International relations (1648–1814)

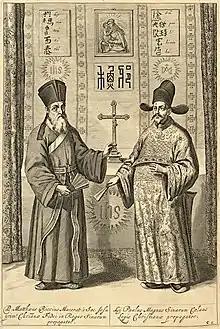
Matteo Ricci (left) and Xu Guangqi (right) in the Chinese edition of "Euclid's Elements" published in 1607

Although the French Revolution had a dramatic impact in numerous areas of Europe, the French colonies felt a particular influence. As the Martinican author Aimé Césaire put it, "there was in each French colony a specific revolution, that occurred on the occasion of the French Revolution, in tune with it." The Haitian Revolution (Saint Domingue) became a central example of slave uprisings in French colonies.